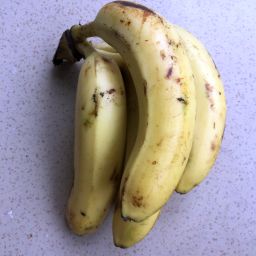
Fruit: Banana
Quality: Good